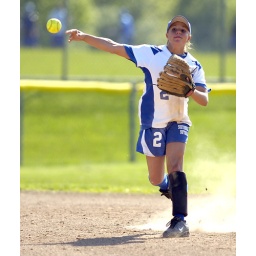
5/13/2009 Mike Orazzi | StaffSouthington's Palmieri (2) field a ground ball during a win over Bristol Eastern on Wednesday.